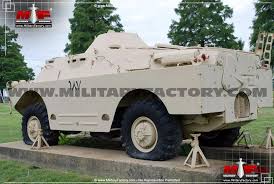
Label: BTR